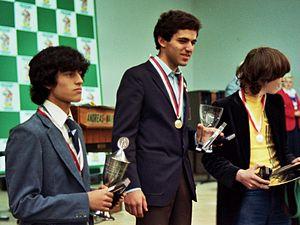
Le championnat du monde d'échecs junior est une compétition annuelle réservée aux jeunes joueurs qui ont moins de 20 ans au 1ᵉʳ janvier de l'année en cours. Elle est organisée par la Fédération internationale des échecs.